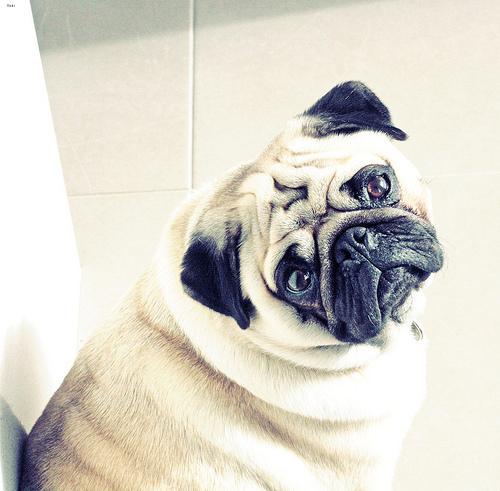
Breed: pug